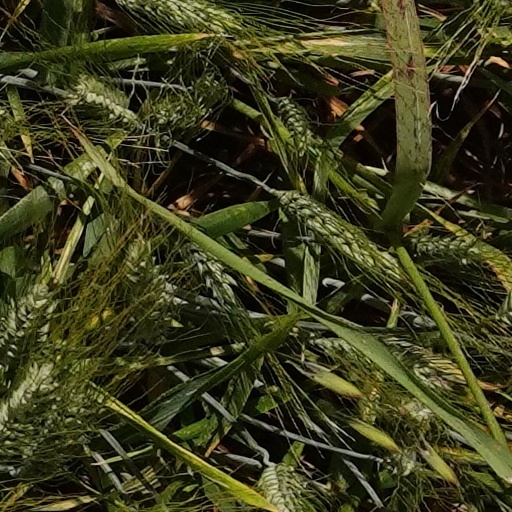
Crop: wheat